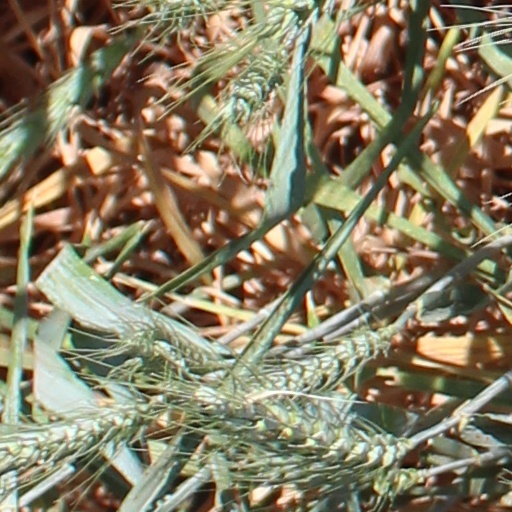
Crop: wheat